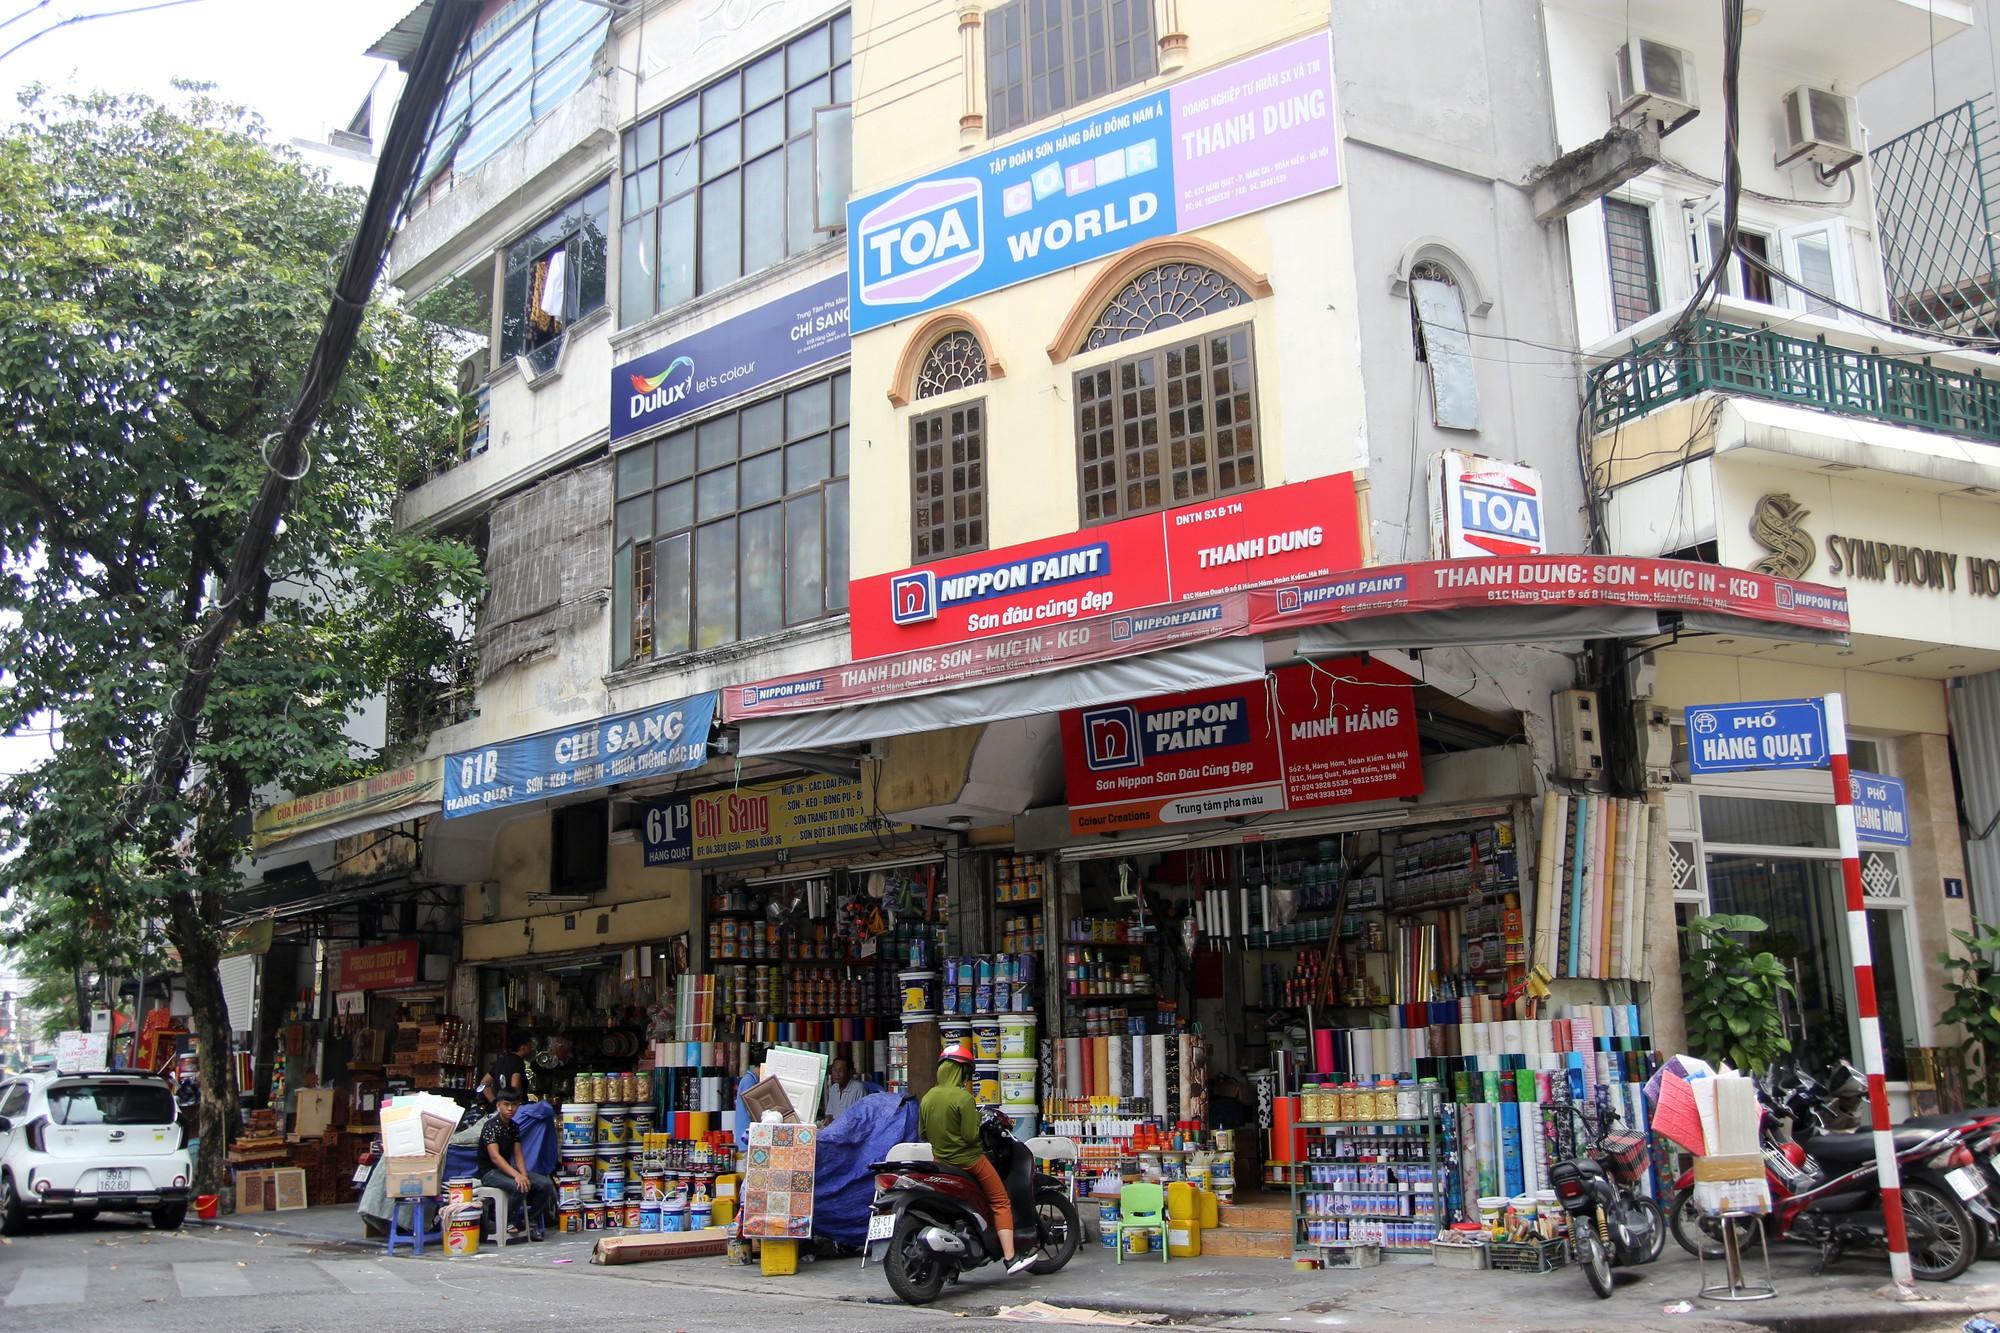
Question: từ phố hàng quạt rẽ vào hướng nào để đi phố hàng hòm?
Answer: rẽ trái